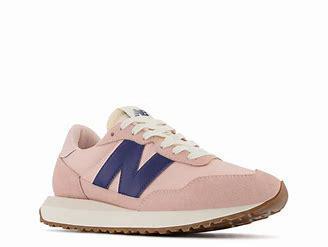
Brand: New
Model: Balance 237